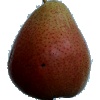
Label: Pear Forelle 1